Somali Canadians

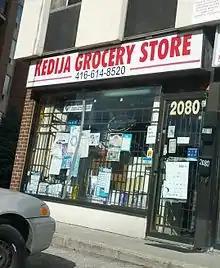
A Somali grocery store in Toronto.

As of 2015, most Somali elementary and secondary students in Canada attend schools under the Toronto District School Board. According to the TDSB, Somali-speaking pupils in Grades 7 and 8 have a reading achievement of 13% in Level 0 or 1 compared with a TDSB student average of 6%, of 33% in Level 2 compared with a student average of 22%, and of 54% in Level 3 or 4 compared with a student average of 72%; a writing achievement of 12% in Level 0 or 1 compared with a student average of 7%, of 36% in Level 2 compared with a student average of 23%, and of 52% in Level 3 or 4 compared with a student average of 70%; and a mathematics achievement of 18% in Level 0 or 1 compared with a student average of 10%, of 31% in Level 2 compared with a student average of 20%, and of 51% in Level 3 or 4 compared with a student average of 70%. 25% of Somali-speaking pupils in Grade 9 completed fewer than eight credits by the end of the 2011–2012 school year compared with a student average of 15%, whereas 63% of Somali-speaking students completed the Ontario Secondary School Literacy Test compared with 73% of all first-time eligible TDSB pupils.